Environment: real
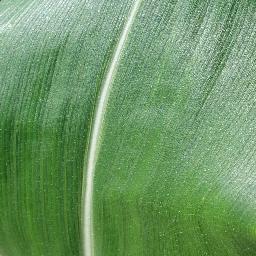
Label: healthy